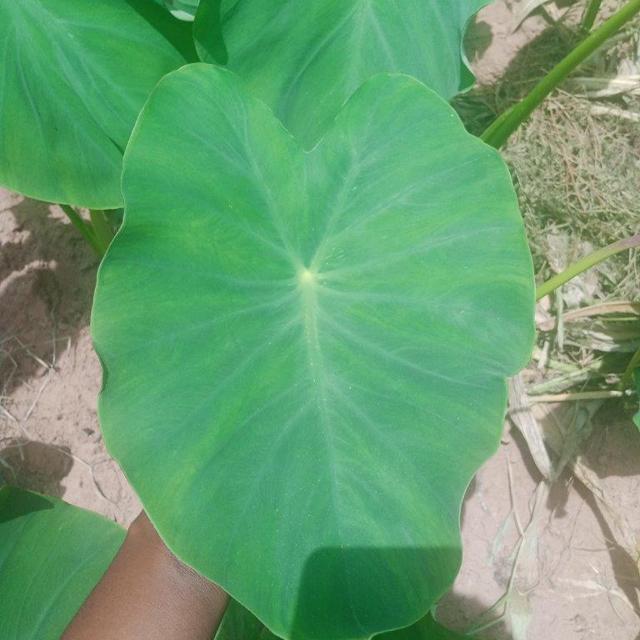
Label: Healthy